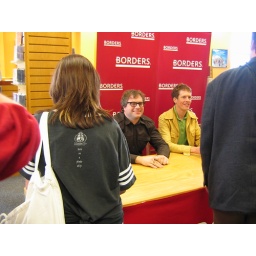
kim in the black shirt with white stripes, steve is looking right into the camera. jim the bassist is the ginger in yellow.